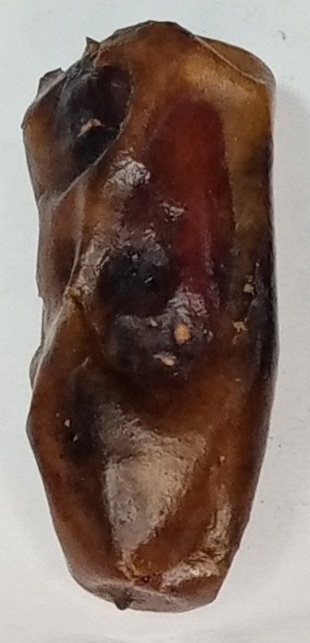
Variety: gajar
Size: medium
Grade: grade-3